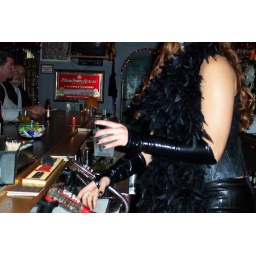
Wendy, bartender in black cat costume